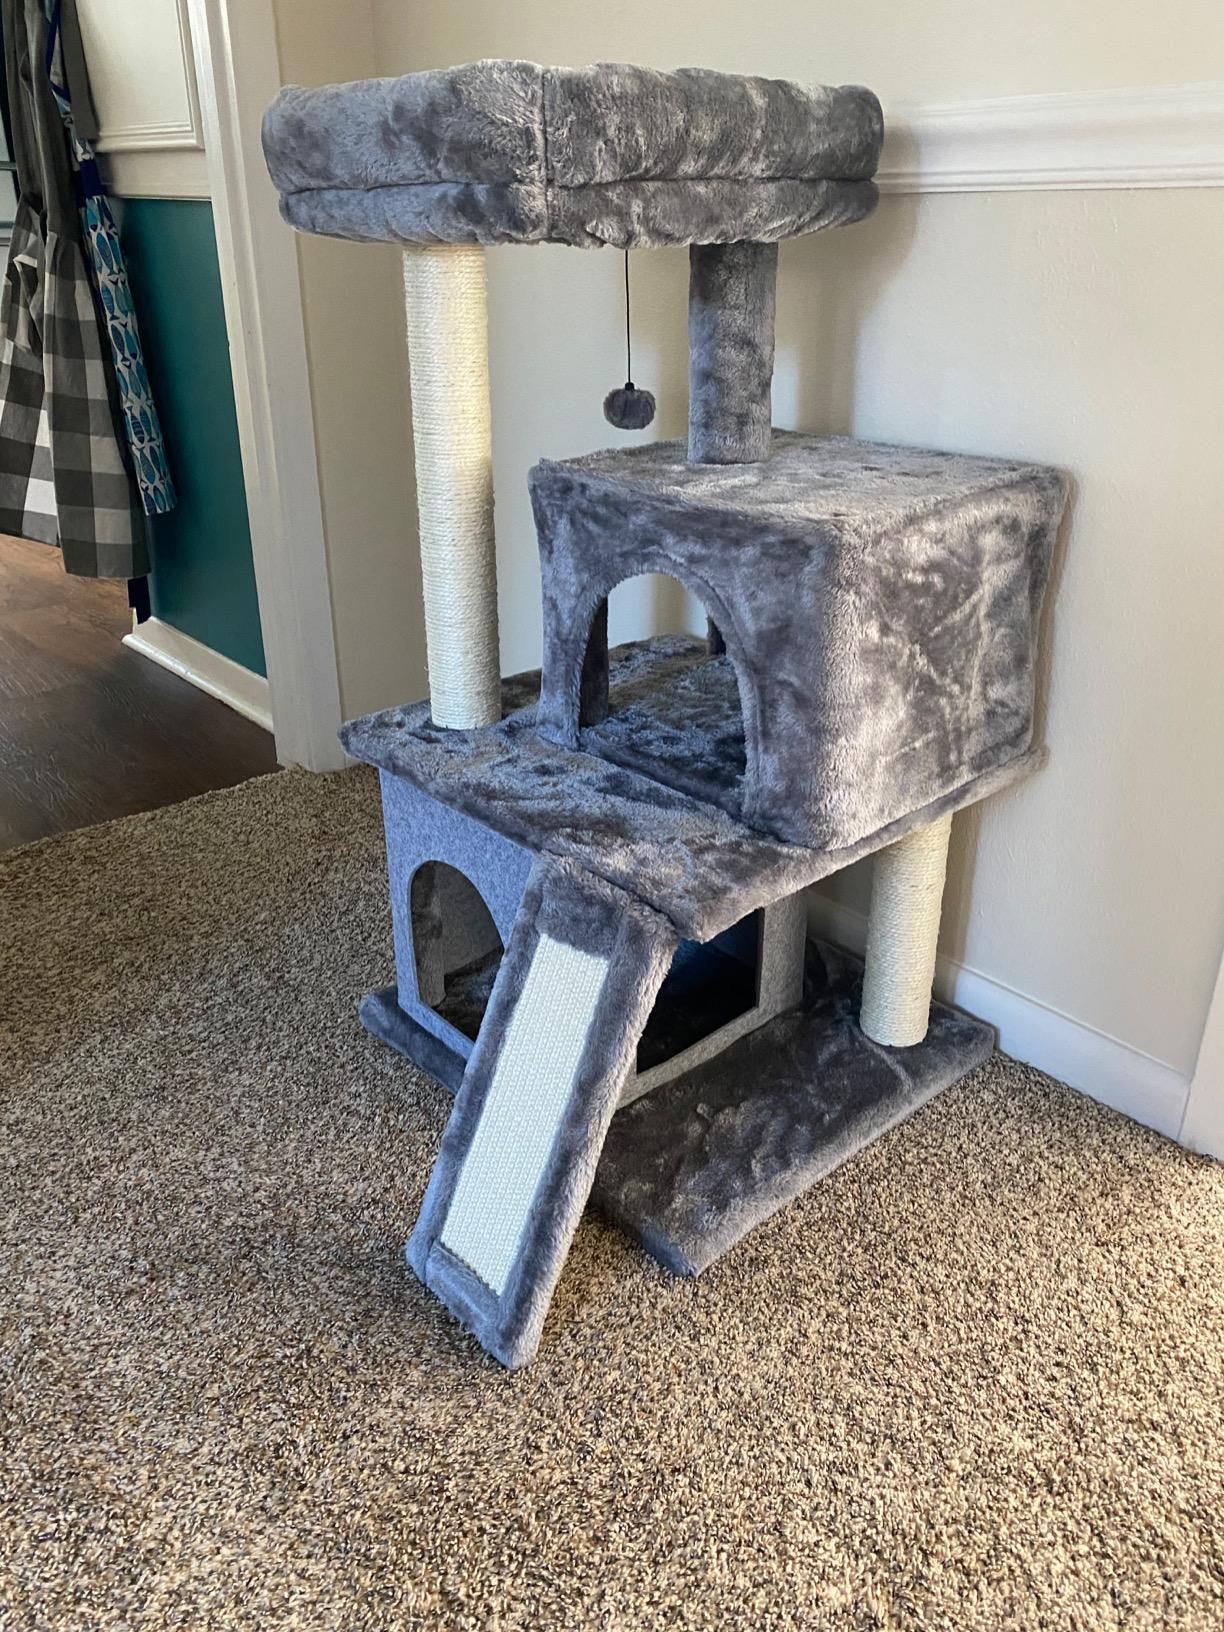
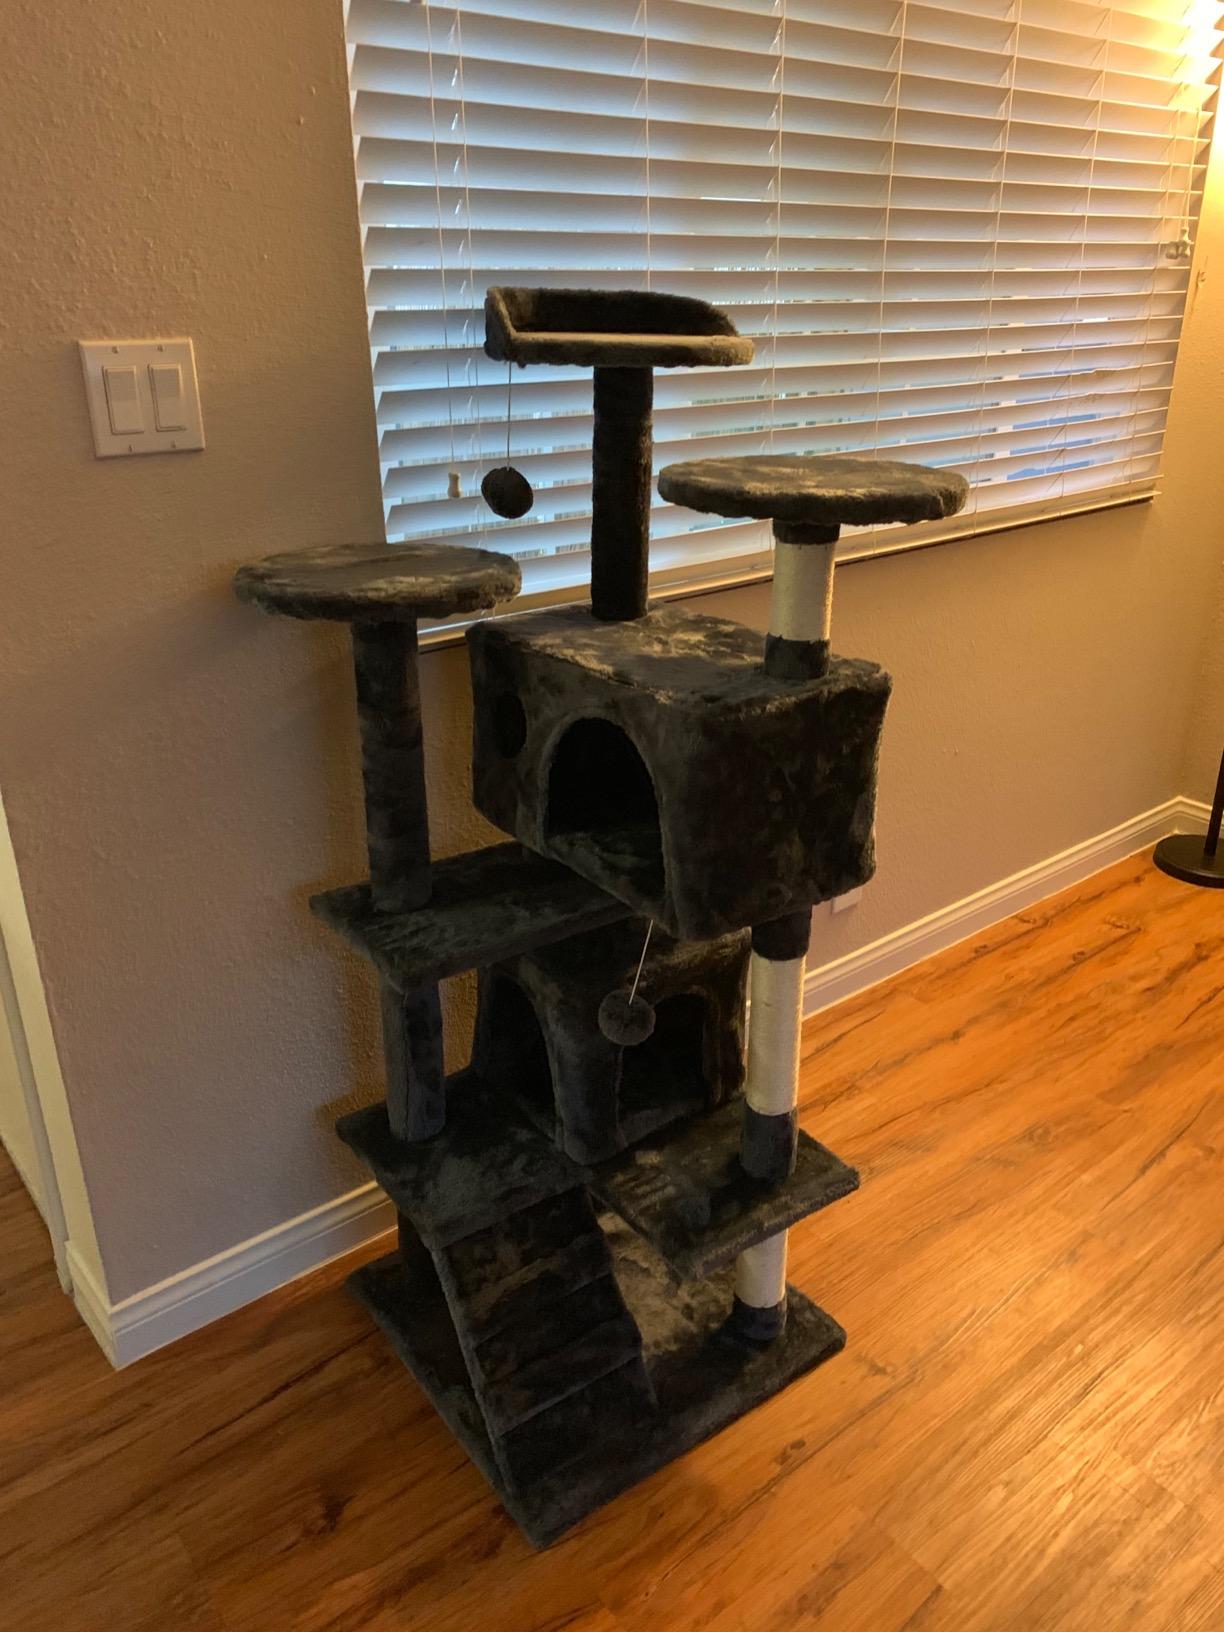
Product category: items_cat tree
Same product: no